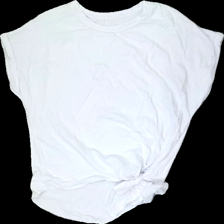
View: front
Type: T-shirt
Category: Ladies
Brand: Not in the list
Colors: White
Material: 100% Polyester
Cut: Regular, C-collar
Season: All
Price range: 50-100
Recommended usage: Reuse
Description: withe t-shirt with knot